Ménage à 3 (webcomic)

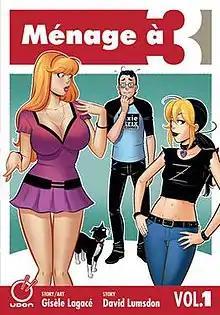
Cover of "Ménage à 3" Volume 1 with Didi, Zii, Gary & Lita

Ménage à 3 is a webcomic by Gisèle Lagacé and David Lumsdon. The comic ran from 2008 to 2019.